Eugénie Fougère

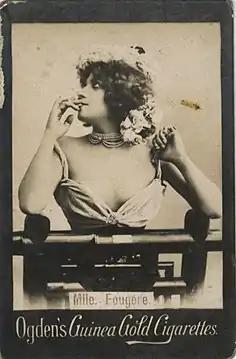
Eugénie Fougère on a cigarette trading card published by Ogdens for Ogden's Guinea Gold Tobacco. Published between 1899 and 1907.

In an interview with Maurice Hamel for "Comœdia" in 1925 she complained she had no engagements anymore and about her lost fortune; jewelry worth FF 275,000 had been stolen from her. In 1928 she had a modest comeback in "La Scala" as "the unforgettable creator of the "gommeuse" genre" (although the genre had long since fallen into disuse). In a retrospective in 1934, Hamel recalled her small apartment in Paris in which the walls were covered with photographs, as if she had created her own museum, in which she reminisced about her rich career. She said she had had many difficulties to correct the false notice of her death in 1903 when she was confused with her namesake.